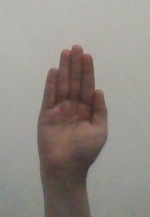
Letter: seen